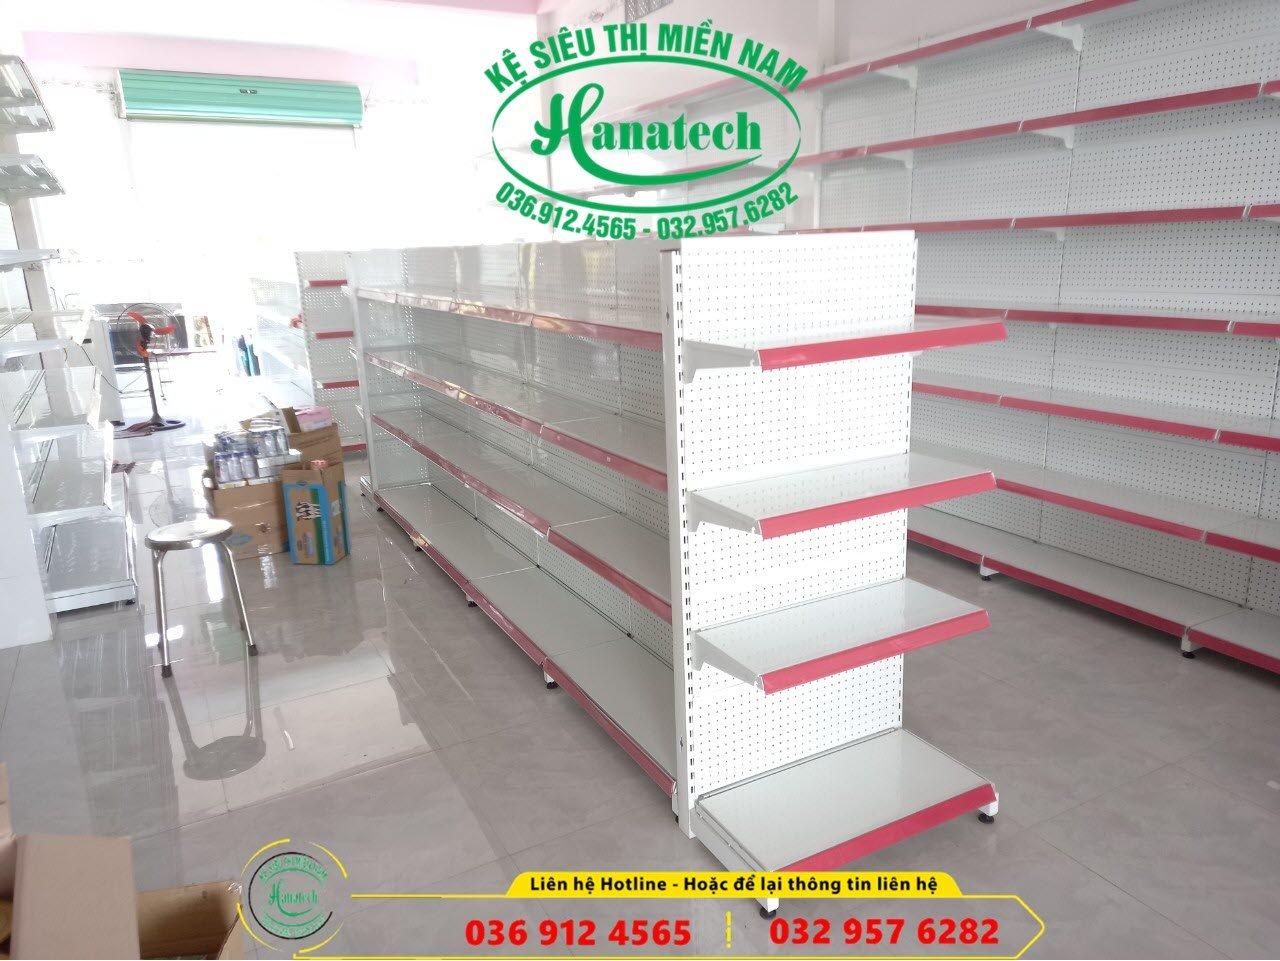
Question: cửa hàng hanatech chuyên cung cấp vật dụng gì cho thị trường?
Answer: kệ siêu thị